Takayuki Yumira

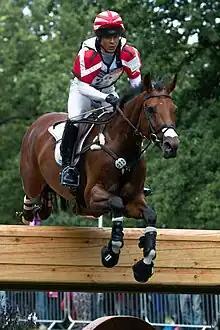
Takayuki Yumira and Latina competing at the 2012 Summer Olympics in London.

is a Japanese equestrian. He competed in the 2012 Summer Olympics in both the Individual and Team eventing.